Espacio Solo

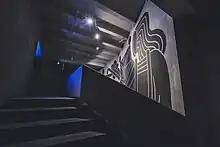
Batalla de Croya (2018), by Juan Díaz-Faes, at Colección SOLO museum (Madrid)

Colección Solo has supported various artists through artistic residencies and support programs. Artists such as Juan Díaz-Faes, known for creating murals in cities like Hamburg, Madrid, and Miami, as well as Ryan Heshka, Raymond Lemstra, and Spanish artist Bnomio, known for his Memento Mori artistic actions with contemporary icons, have been part of this initiative.